Sky position (RA, Dec in degrees): 224.106, 9.276
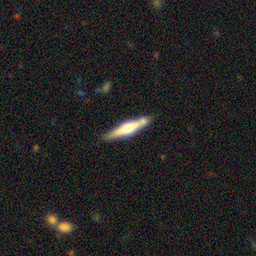
Galaxy morphology: Edge-on Galaxies with Bulge